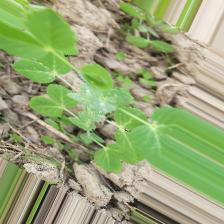
Label: Powdery Mildew